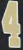
Number: 4